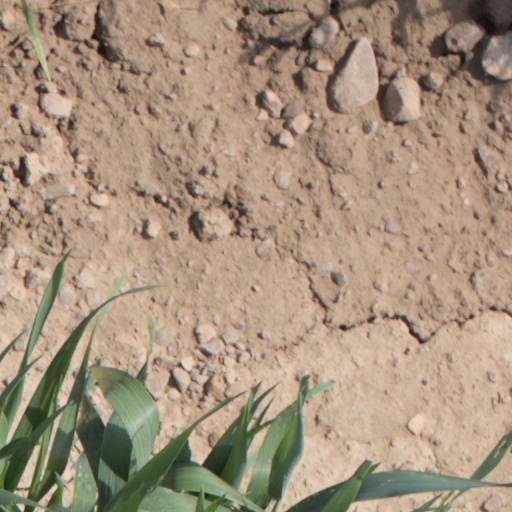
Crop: wheat